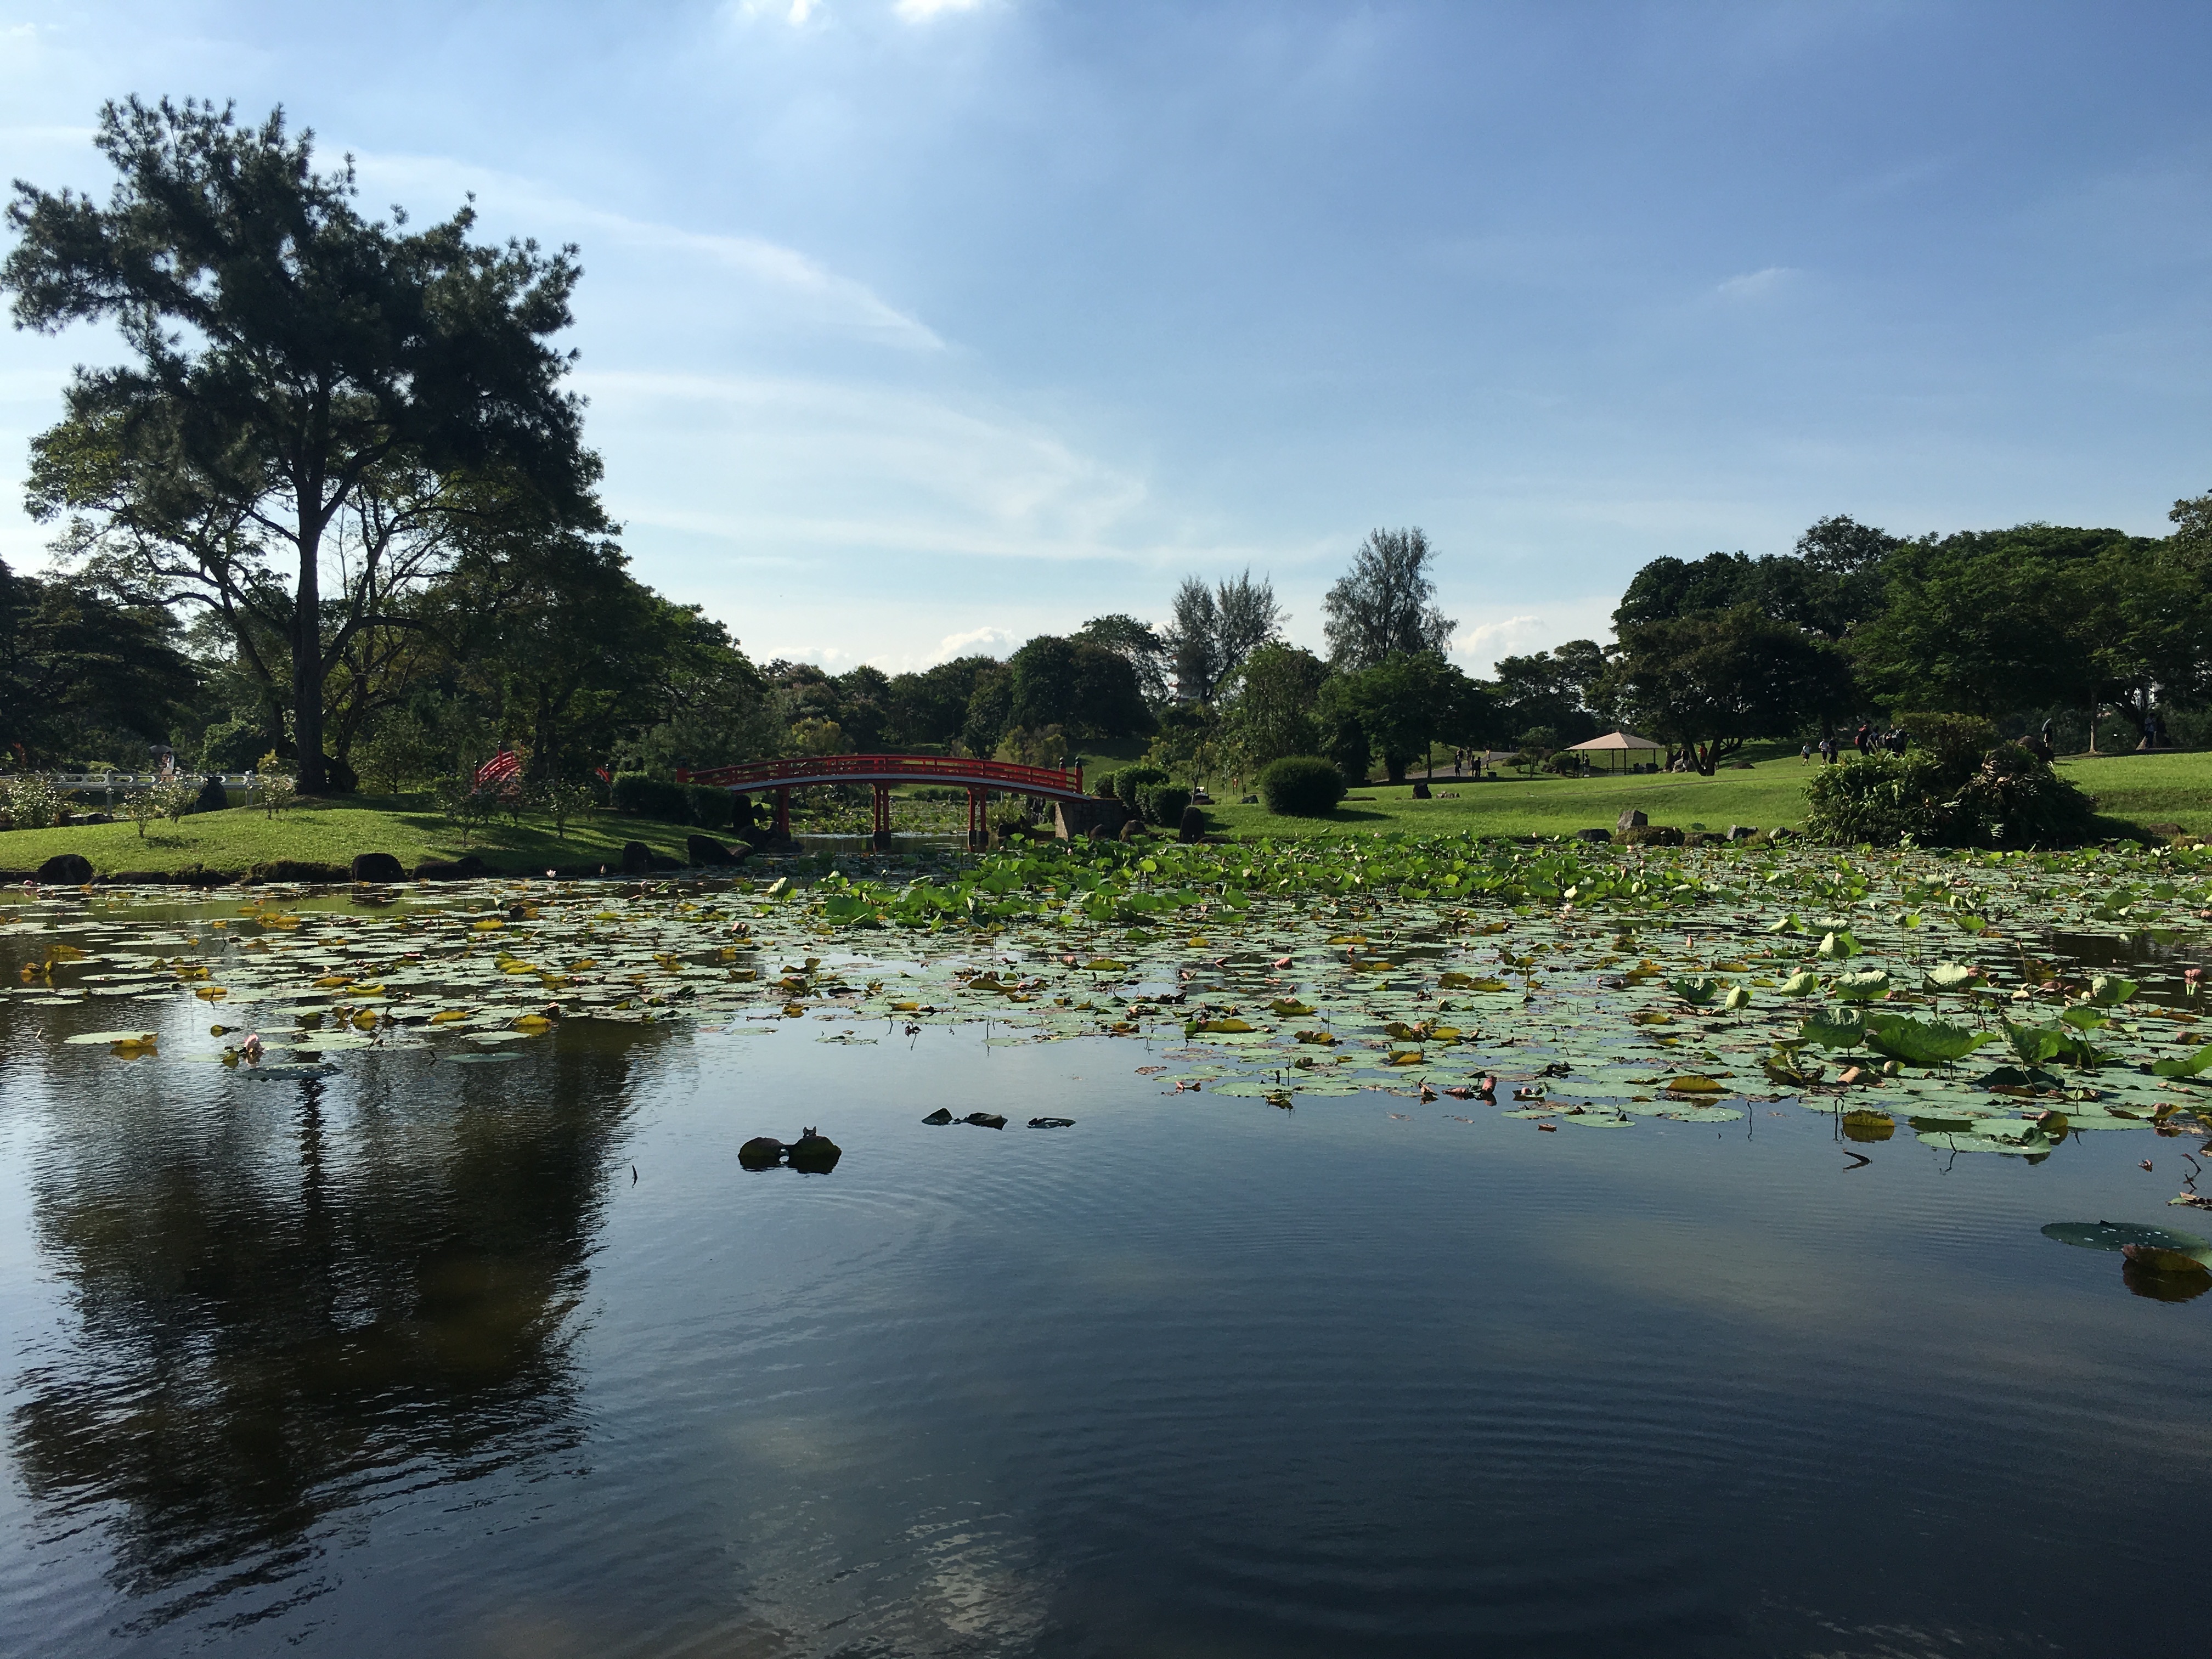
landscape, sea, tree, water, shore, lake, river, pond, reflection, reservoir, waterway, body of water, wetland, rural area